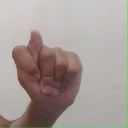
अक्षर: ट